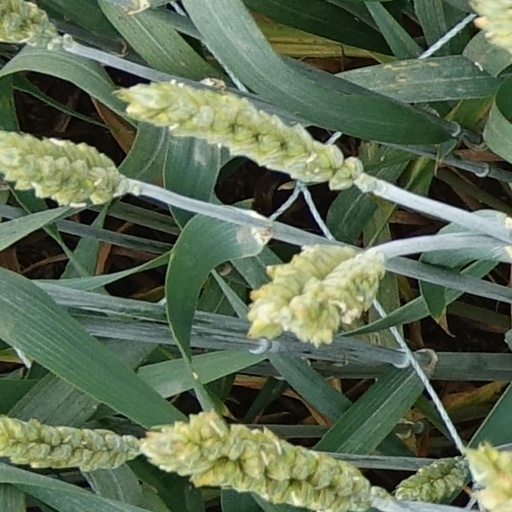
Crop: wheat